Wrexham, Mold and Connah's Quay Railway

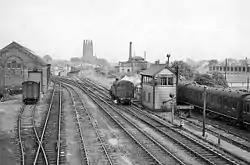
Wrexham Central railway station

On 31 March 1890 a further line was opened by the WMCQR: it had been authorised in 1883. The "Hawarden Loop" had a new station called Buckley Junction though it was never a junction for passenger trains. The old Buckley station near Drury was closed upon opening of Buckley Junction and the Hawarden Loop but after local complaints as it was further from the town centre, it was reopened from 1 June 1893. The reopening was not a success and the station closed permanently in February 1895.